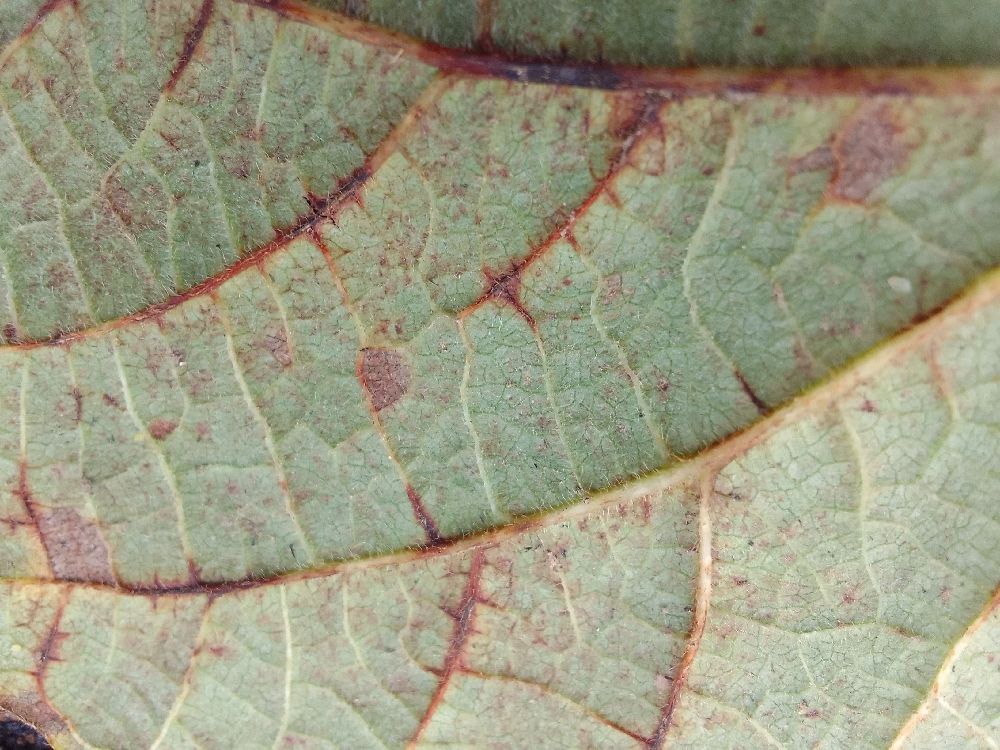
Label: anthracnose